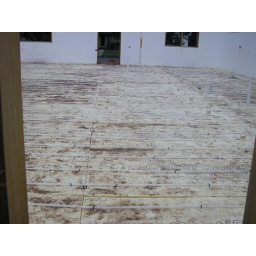
in floor hear tubing back of house to the front of the house